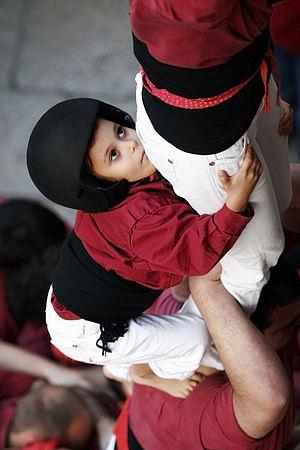
Un castell est une manifestation culturelle traditionnelle des pays catalans consistant à bâtir une pyramide humaine de six à dix étages de forme et organisation bien définies. Contrairement à d'autres tours humaines catalanes, elle est, en principe, statique. Outre les castells, il existe d'autres manifestations culturelles catalanes basées sur les tours humaines, par exemple les falcons, la moixiganga. Au pays valencien, on trouve également la muixeranga, qui partage vraisemblablement des origines communes.